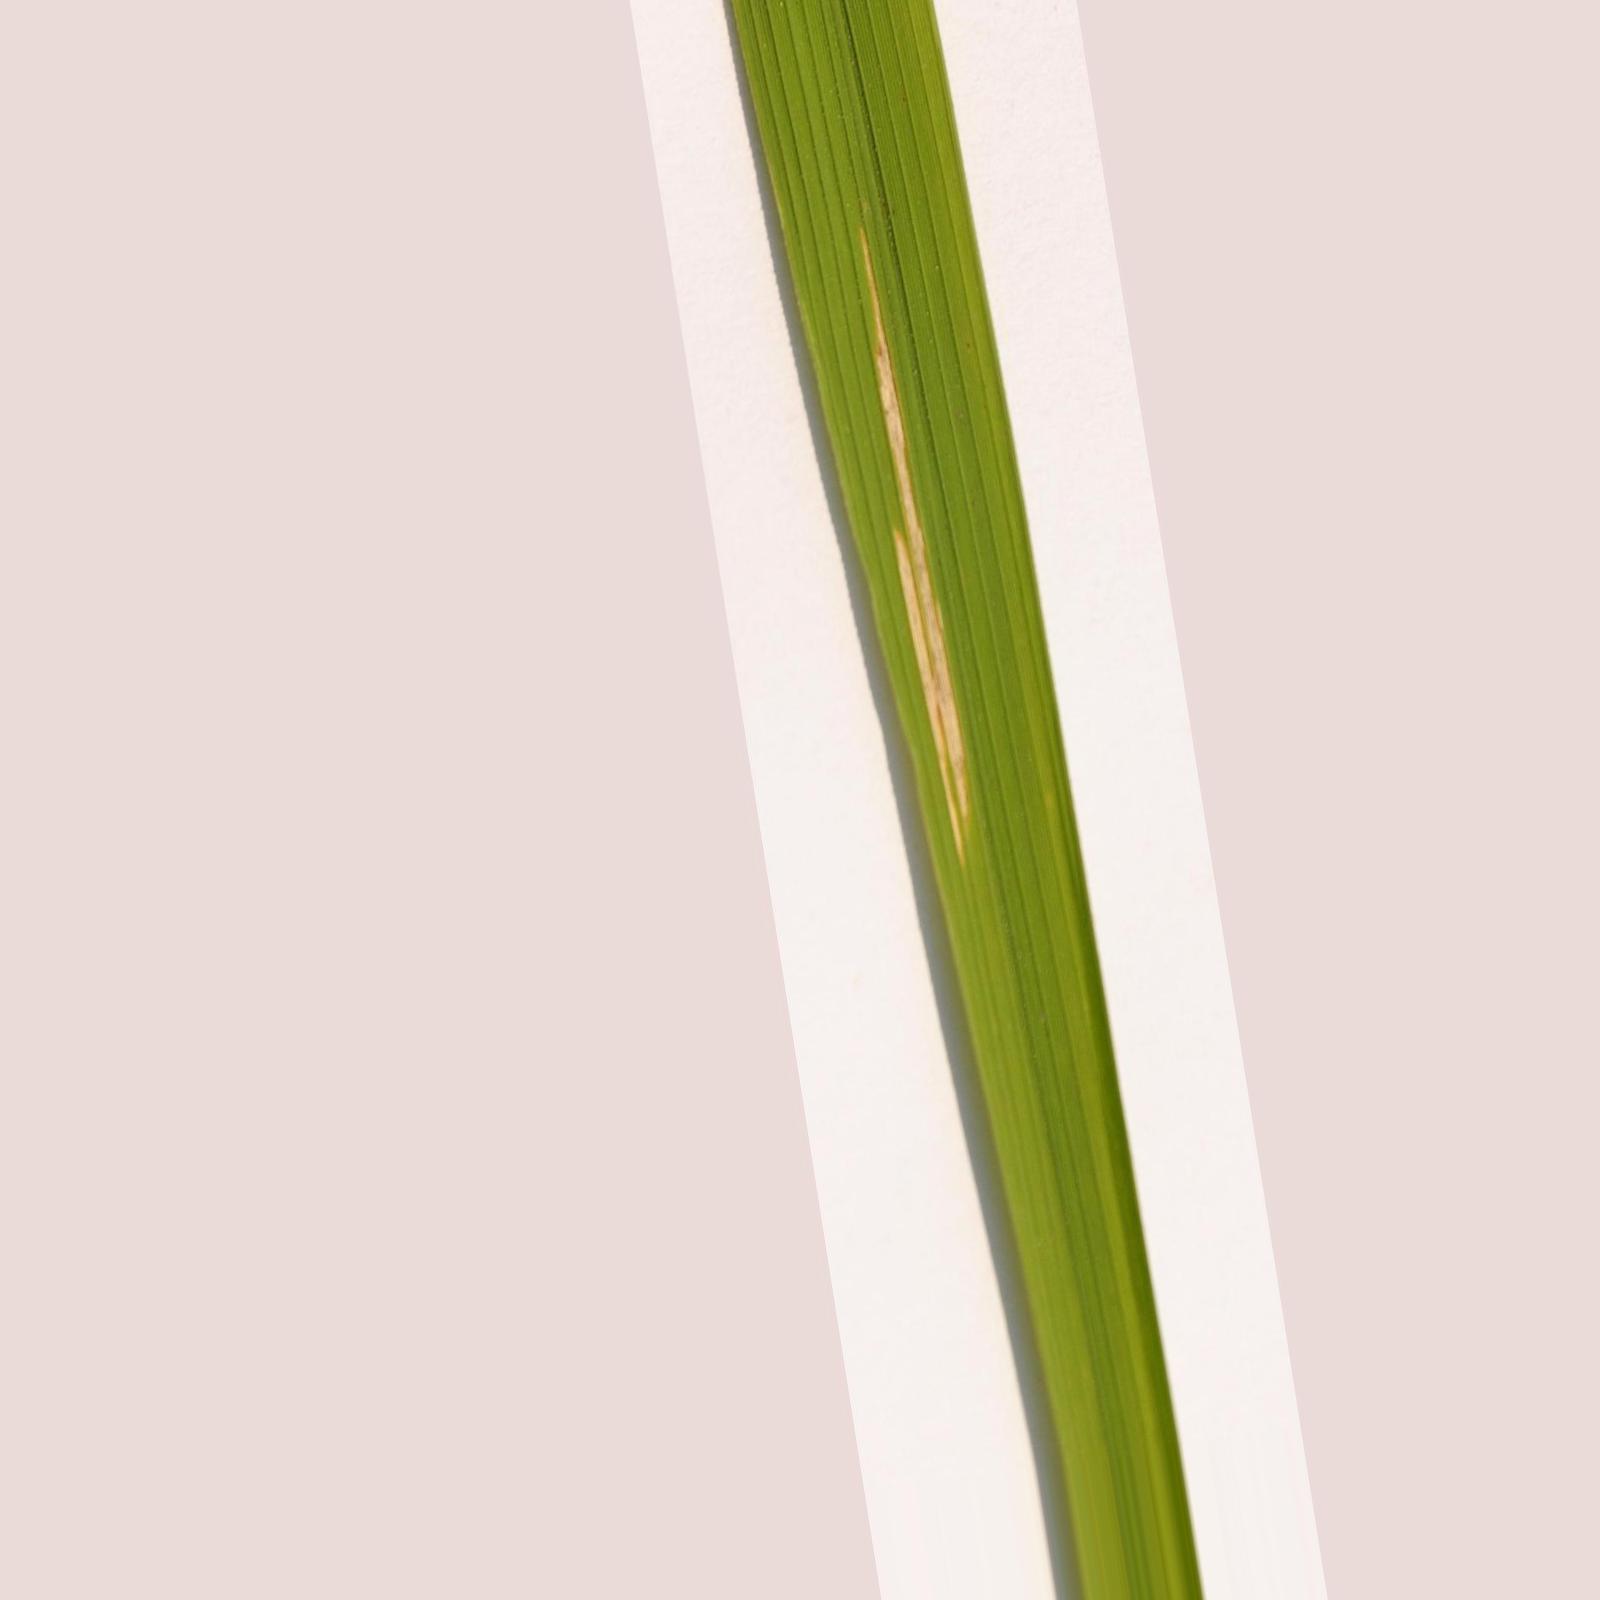
Nhãn: Bệnh Bạc lá (Bacterial leaf blight)